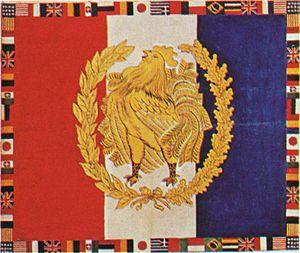
Charvet Place Vendôme, également appelée Charvet, est une entreprise française de création et de confection de vêtements sur mesure et de prêt-à-porter de luxe, pour hommes et pour femmes, notamment le linge, les cravates et les costumes. Fondée en 1838, elle a été le premier chemisier à ouvrir un commerce spécialisé. Depuis le XIXᵉ siècle, elle est spécialisée dans la fourniture de vêtements sur mesure aux rois, princes et chefs d'État. Son unique établissement est situé au 28, place Vendôme, à Paris.
Raoul Ernest Joseph Dufy, né le 3 juin 1877 au Havre et mort le 23 mars 1953 à Forcalquier, est un peintre, dessinateur, graveur, illustrateur de livres, céramiste, créateur de tissus, de tapisseries et de mobilier, décorateur d'intérieur, d'espaces publics et de théâtre français.